The Grim Goblin

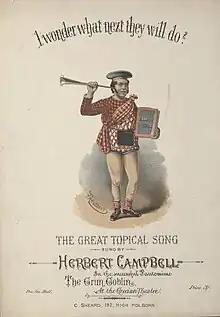
Sheet music cover depicting Herbert Campbell in "The Grim Goblin"

The production involved George Conquest being 'shot at an angle of forty-five degrees from the mouth of a Dragon onto a trapeze — the most wonderful gymnastic feat ever witnessed ... See George Conquest as the Octopus... the nearest approach to Nature, and a marvel of ingenuity... See George Conquest as the Monkey - a most perfect study from nature.' The Octopus in question, 'Hic-Hac-Hoc', took fifteen men to operate - one for each of the nine arms - and six to move the body. The Octopus (actually a monstrous cuttlefish) was "... frightfully real in its motion about the stage, and is justly considered one of the greatest marvels of property-making ingenuity ever seen in London. The construction and management of the monster is said to be Mr. Conquest's secret..." 'Hic-Hac-Hoc' means "this" in Latin - the nominative singular form of different genders.